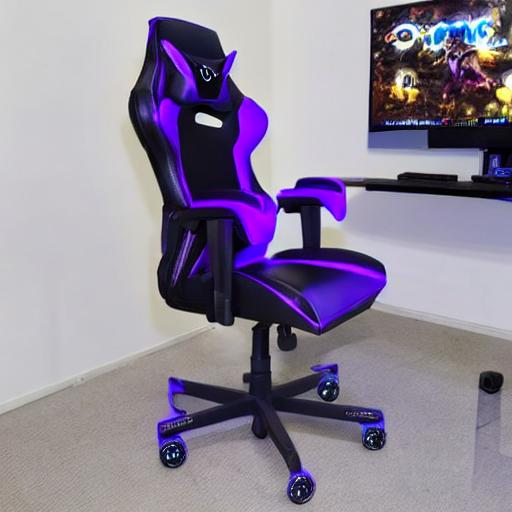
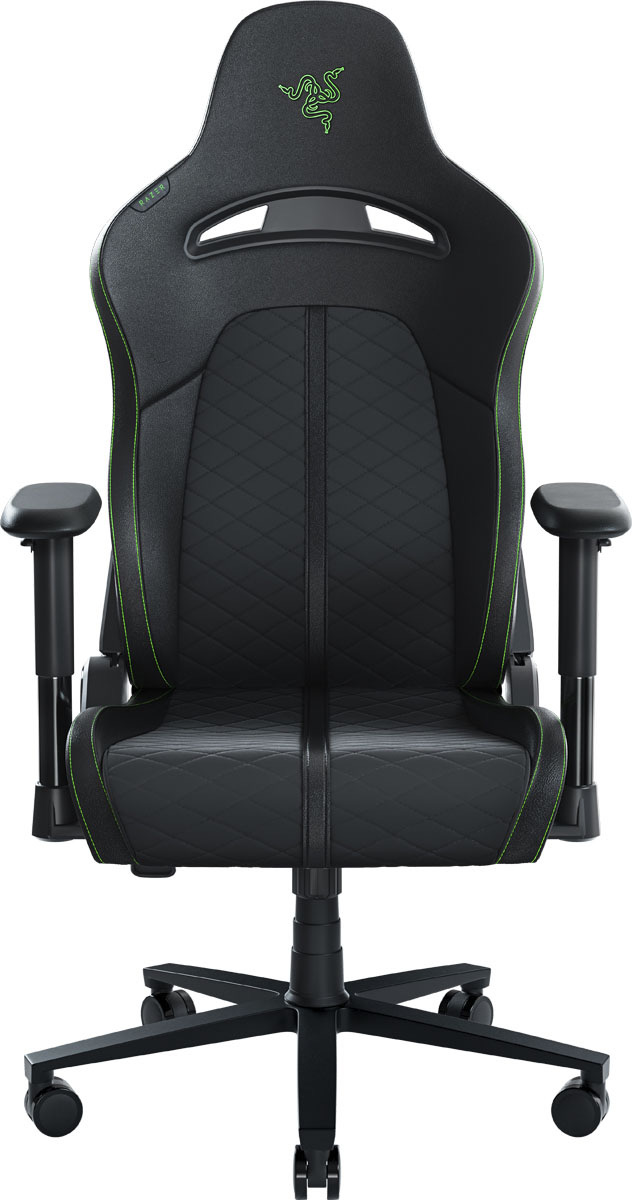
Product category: items_chair
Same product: no